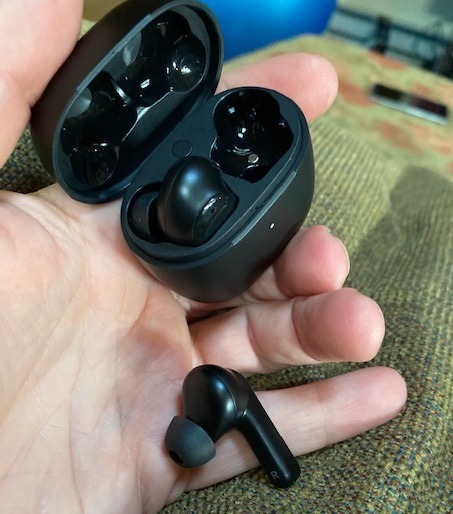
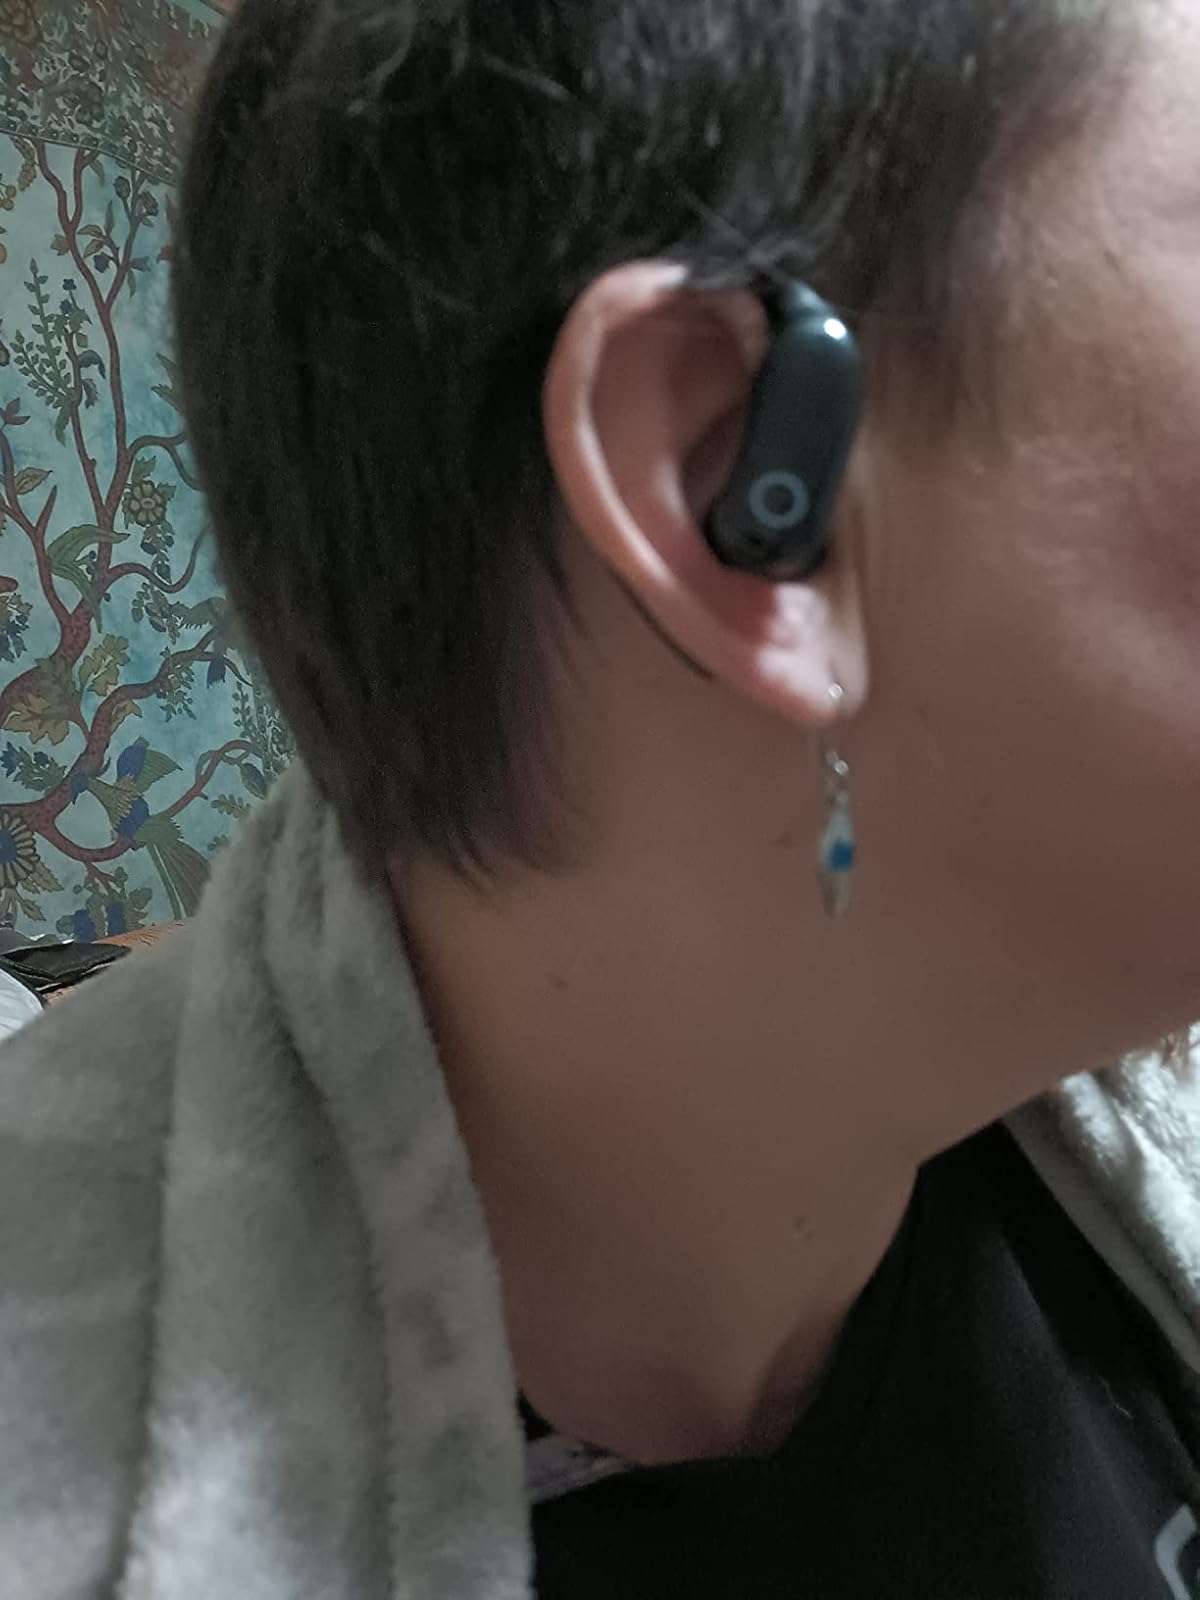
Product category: earbuds
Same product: no